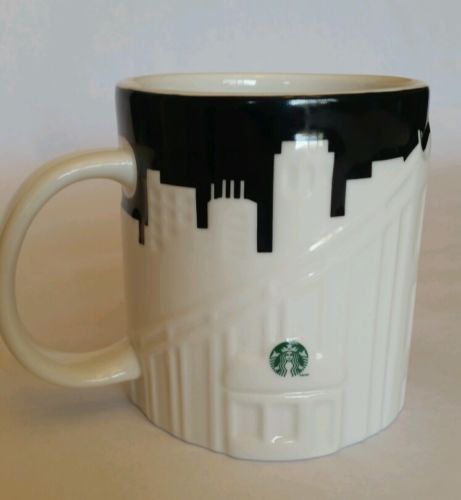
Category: mug